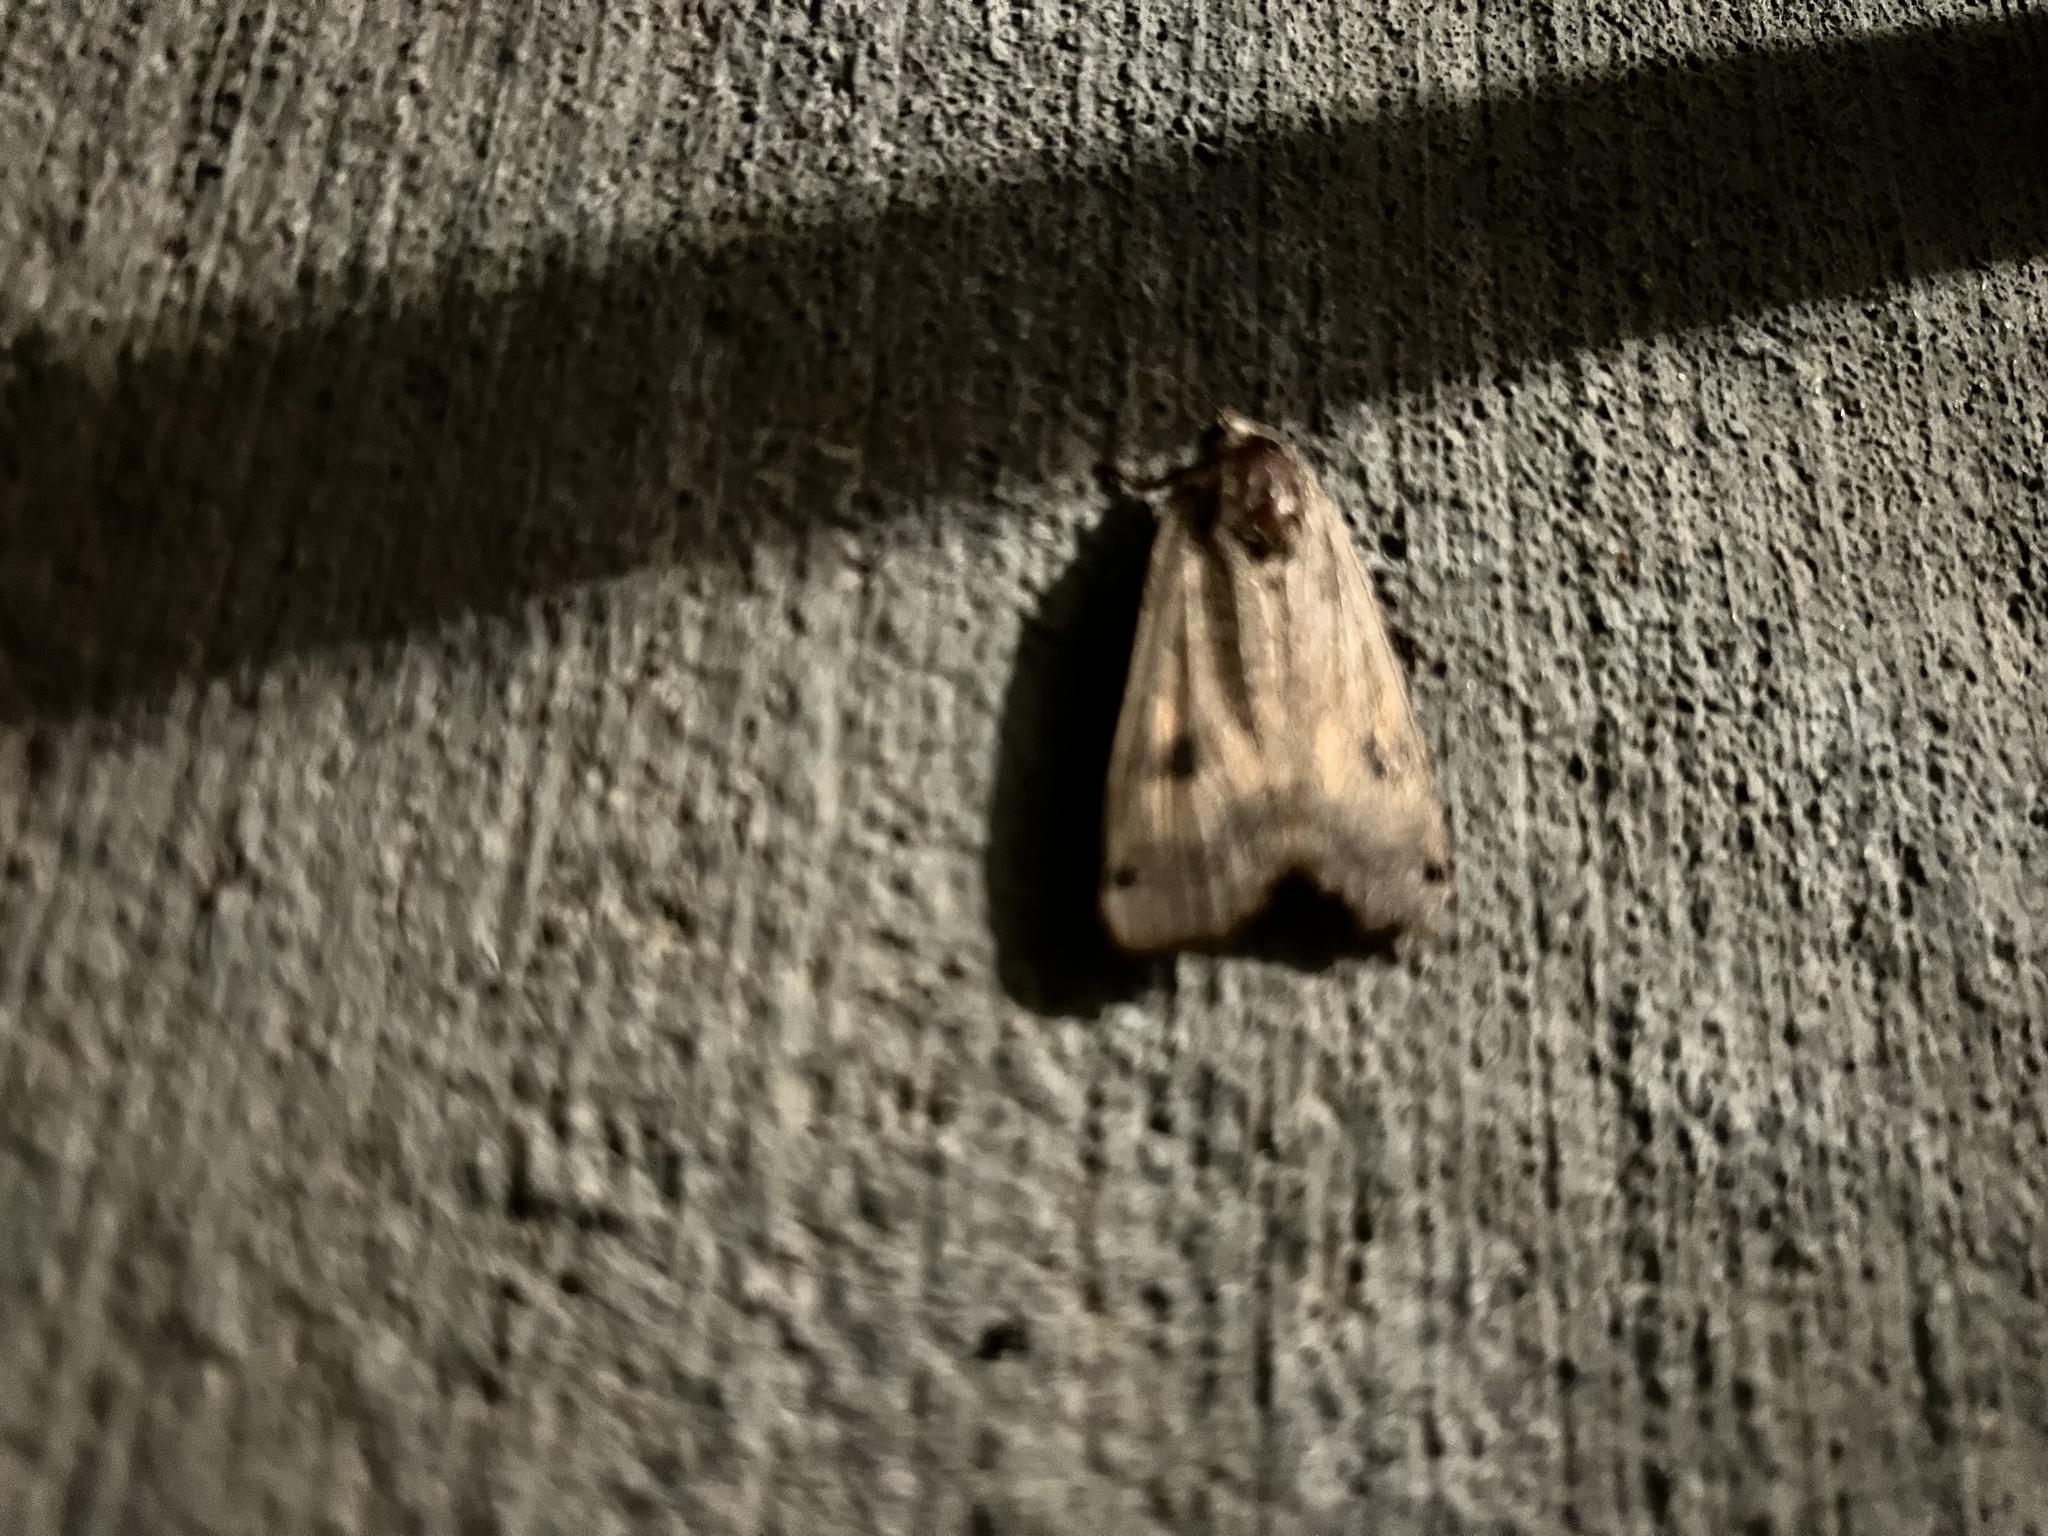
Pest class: cutworms